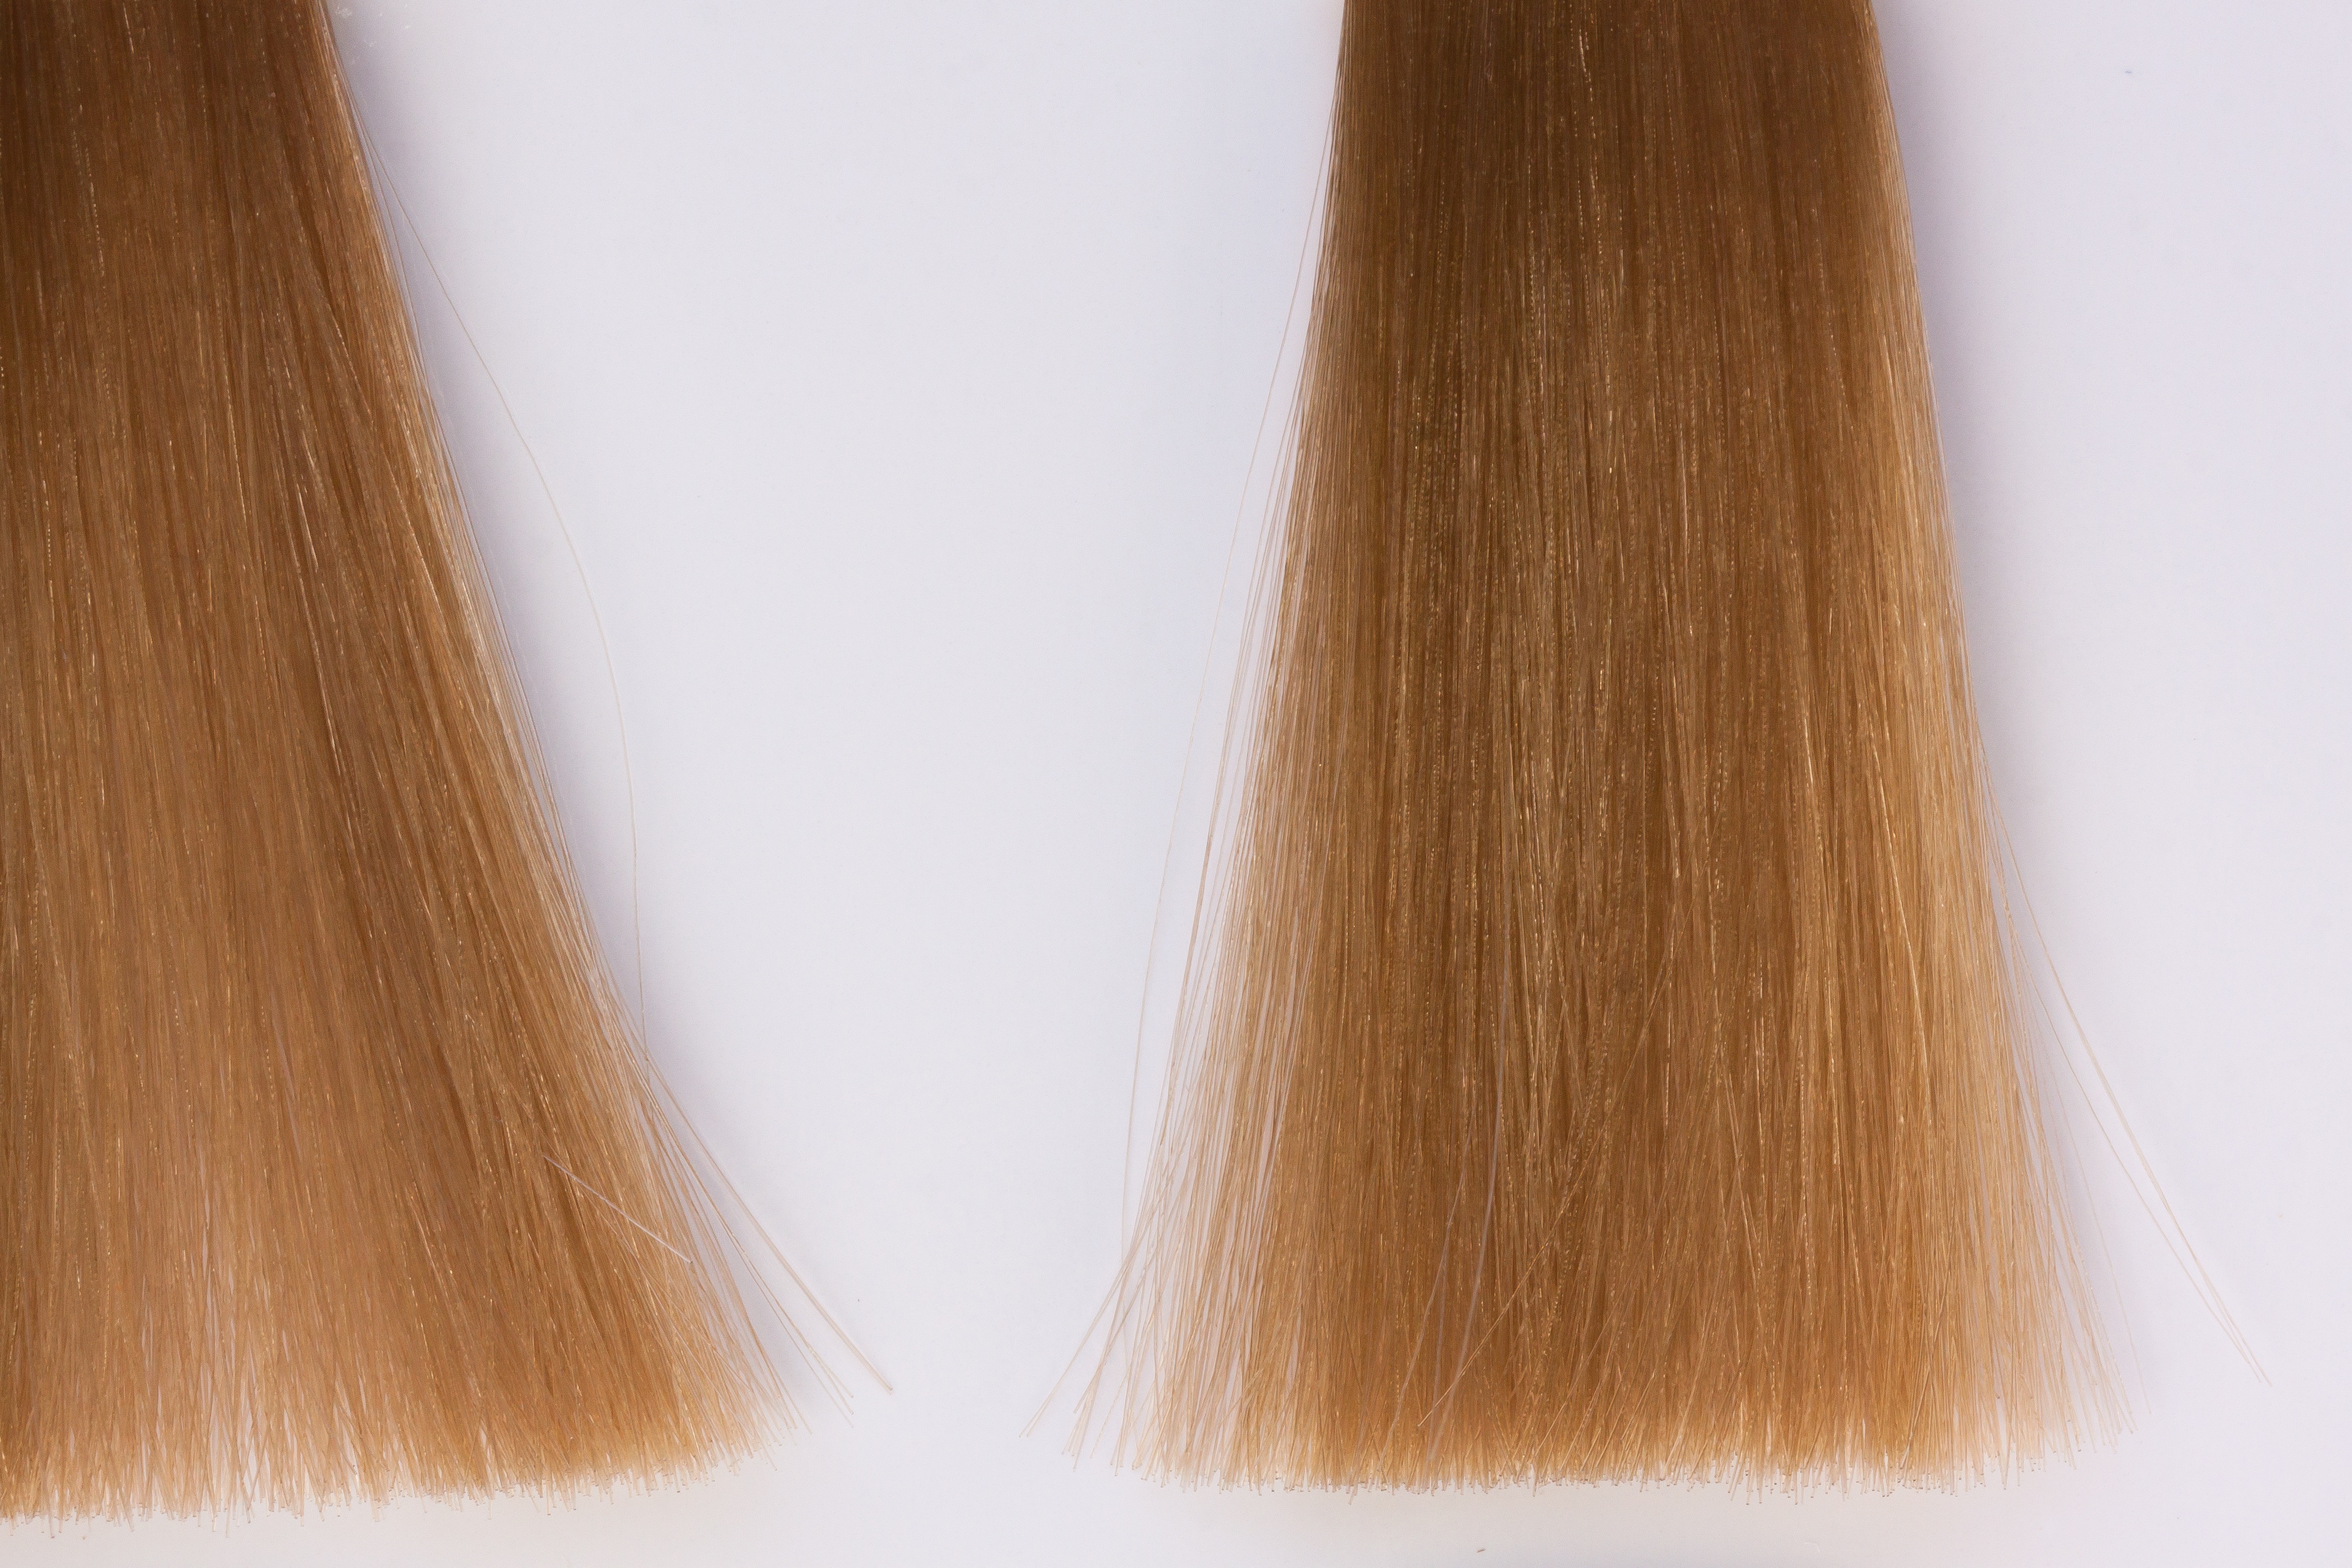
structure, woman, hair, texture, pattern, color, brown, hairstyle, long hair, eyelash, nose, hairdresser, light brown, brown hair, color patterns, hair coloring, fashion accessory, hair accessory